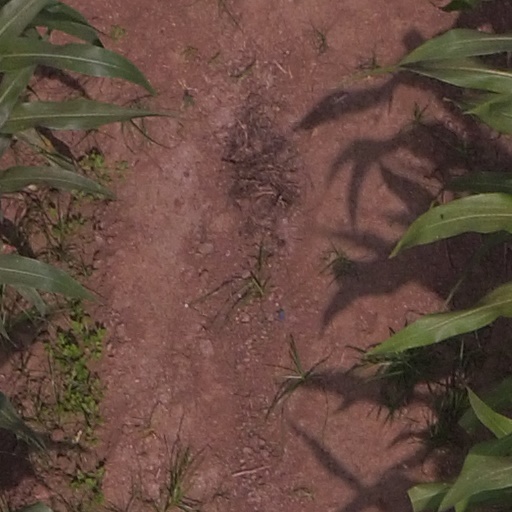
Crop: maize; corn